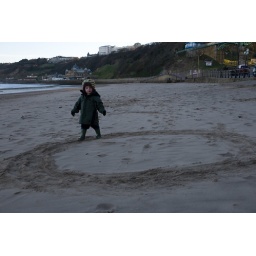
Laurie running circles in the sand at Scarborough.